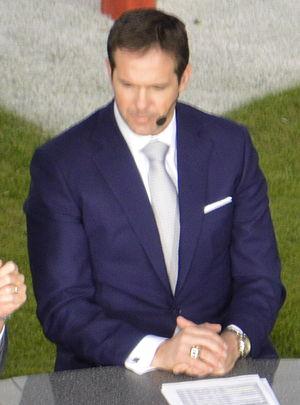
Brian David Griese est un joueur américain de football américain. Il est le fils de l'ancien quarterback et membre du Pro Football Hall of Fame Bob Griese.